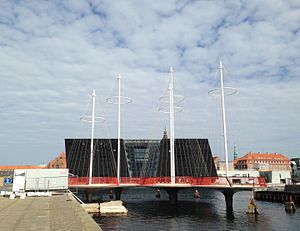
Cirkelbroen
Set over mod Det kongelige Bibliotek
Cirkelbroen er en bro, går over Christianshavns Kanal. Broen er tegnet af den dansk-islandske kunstner Olafur Eliasson. Udover at skabe sammenhængende promenade langs inderhavnen forbinder broen Christiansbro med Applebys Plads. Broen er en gave fra Nordea-fonden. Den skulle have været færdig inden udgangen af 2013, men færdiggørelsen blev påvirket af E. Pihl & Søns konkurs. Broen åbnede den 22. august 2015.